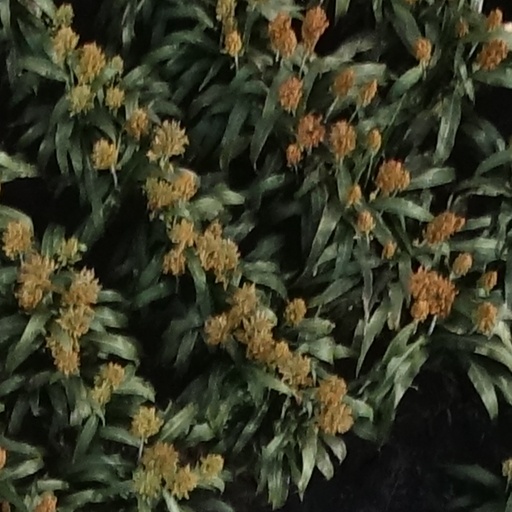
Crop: sorghum